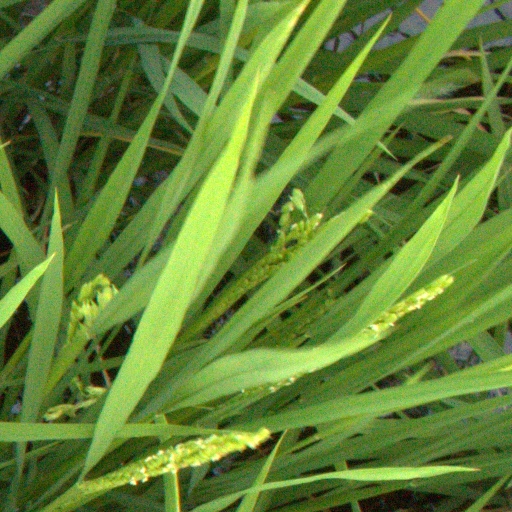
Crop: rice